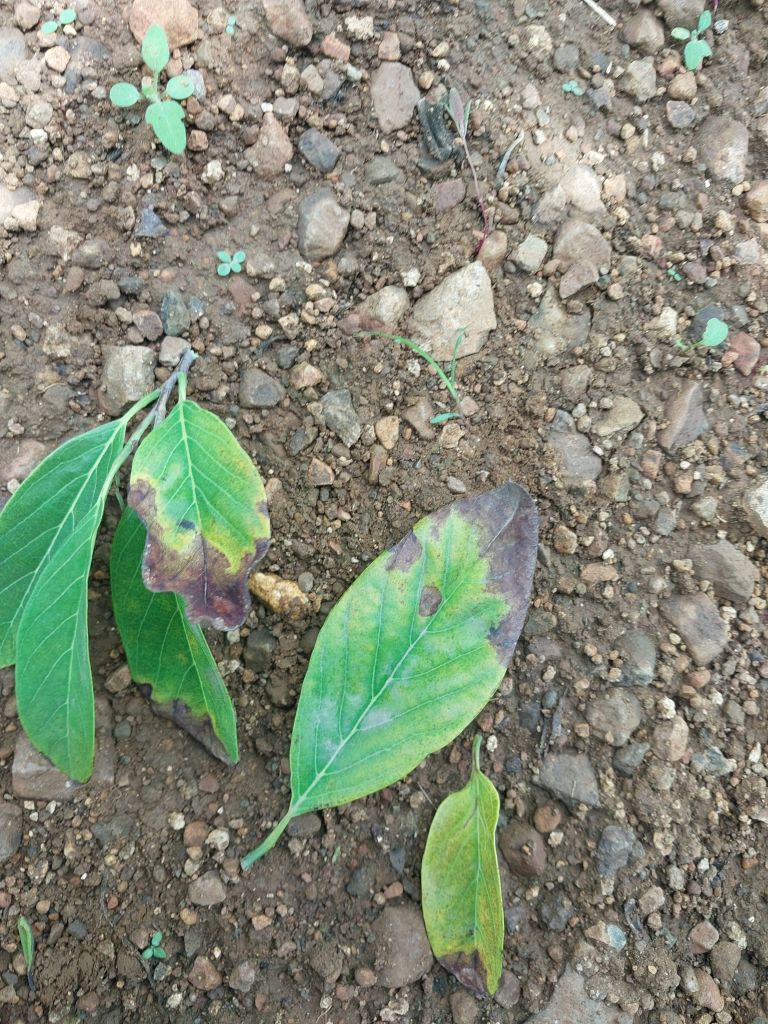
Disease label: Leaf spot on Leaves